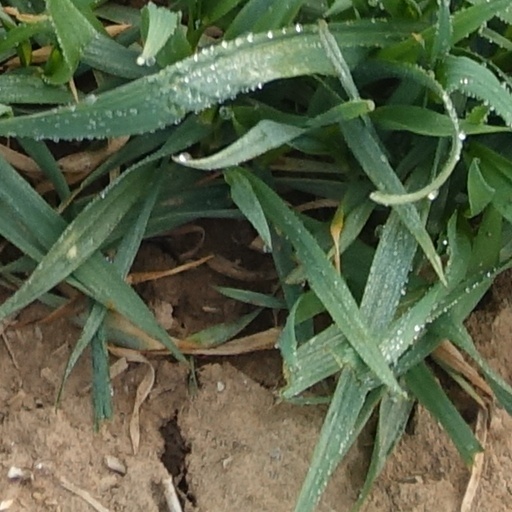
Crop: wheat